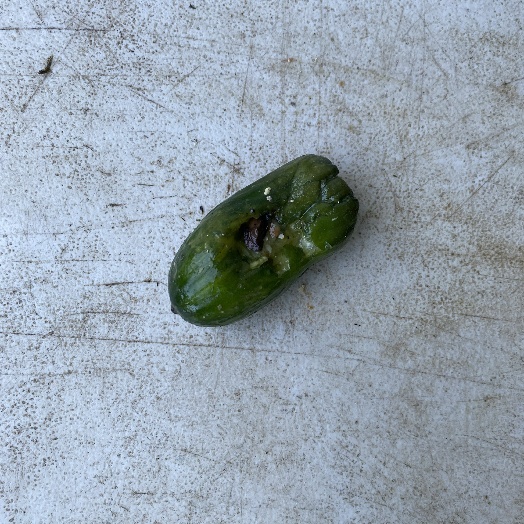
Label: generalcompost